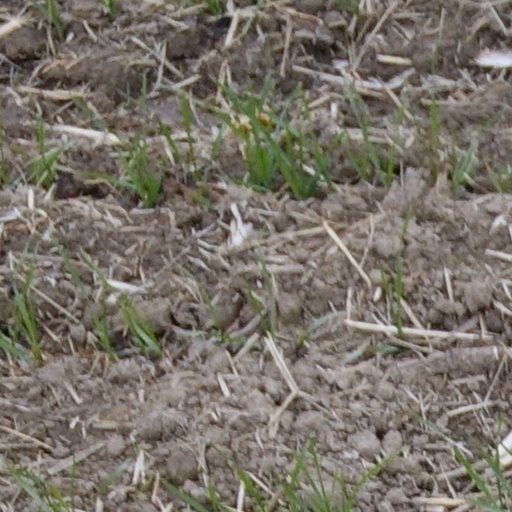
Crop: wheat